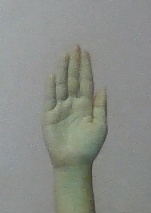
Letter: seen